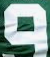
Number: 9